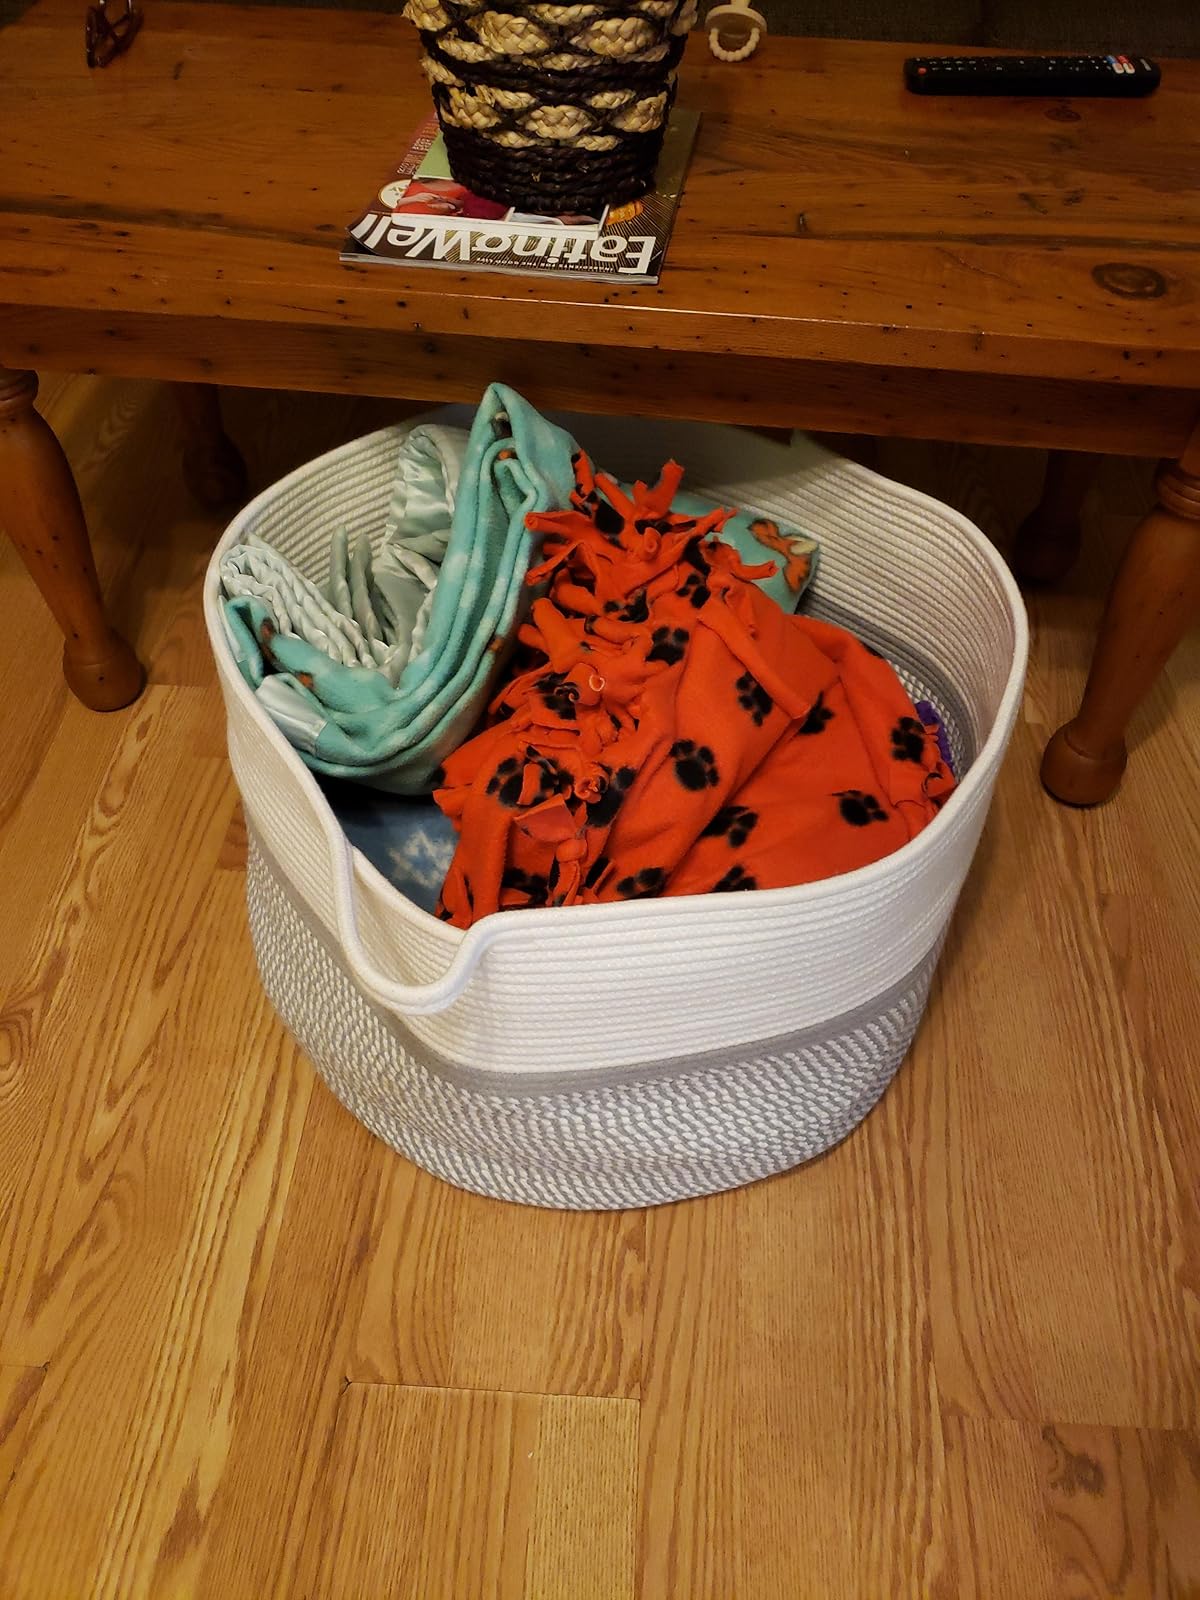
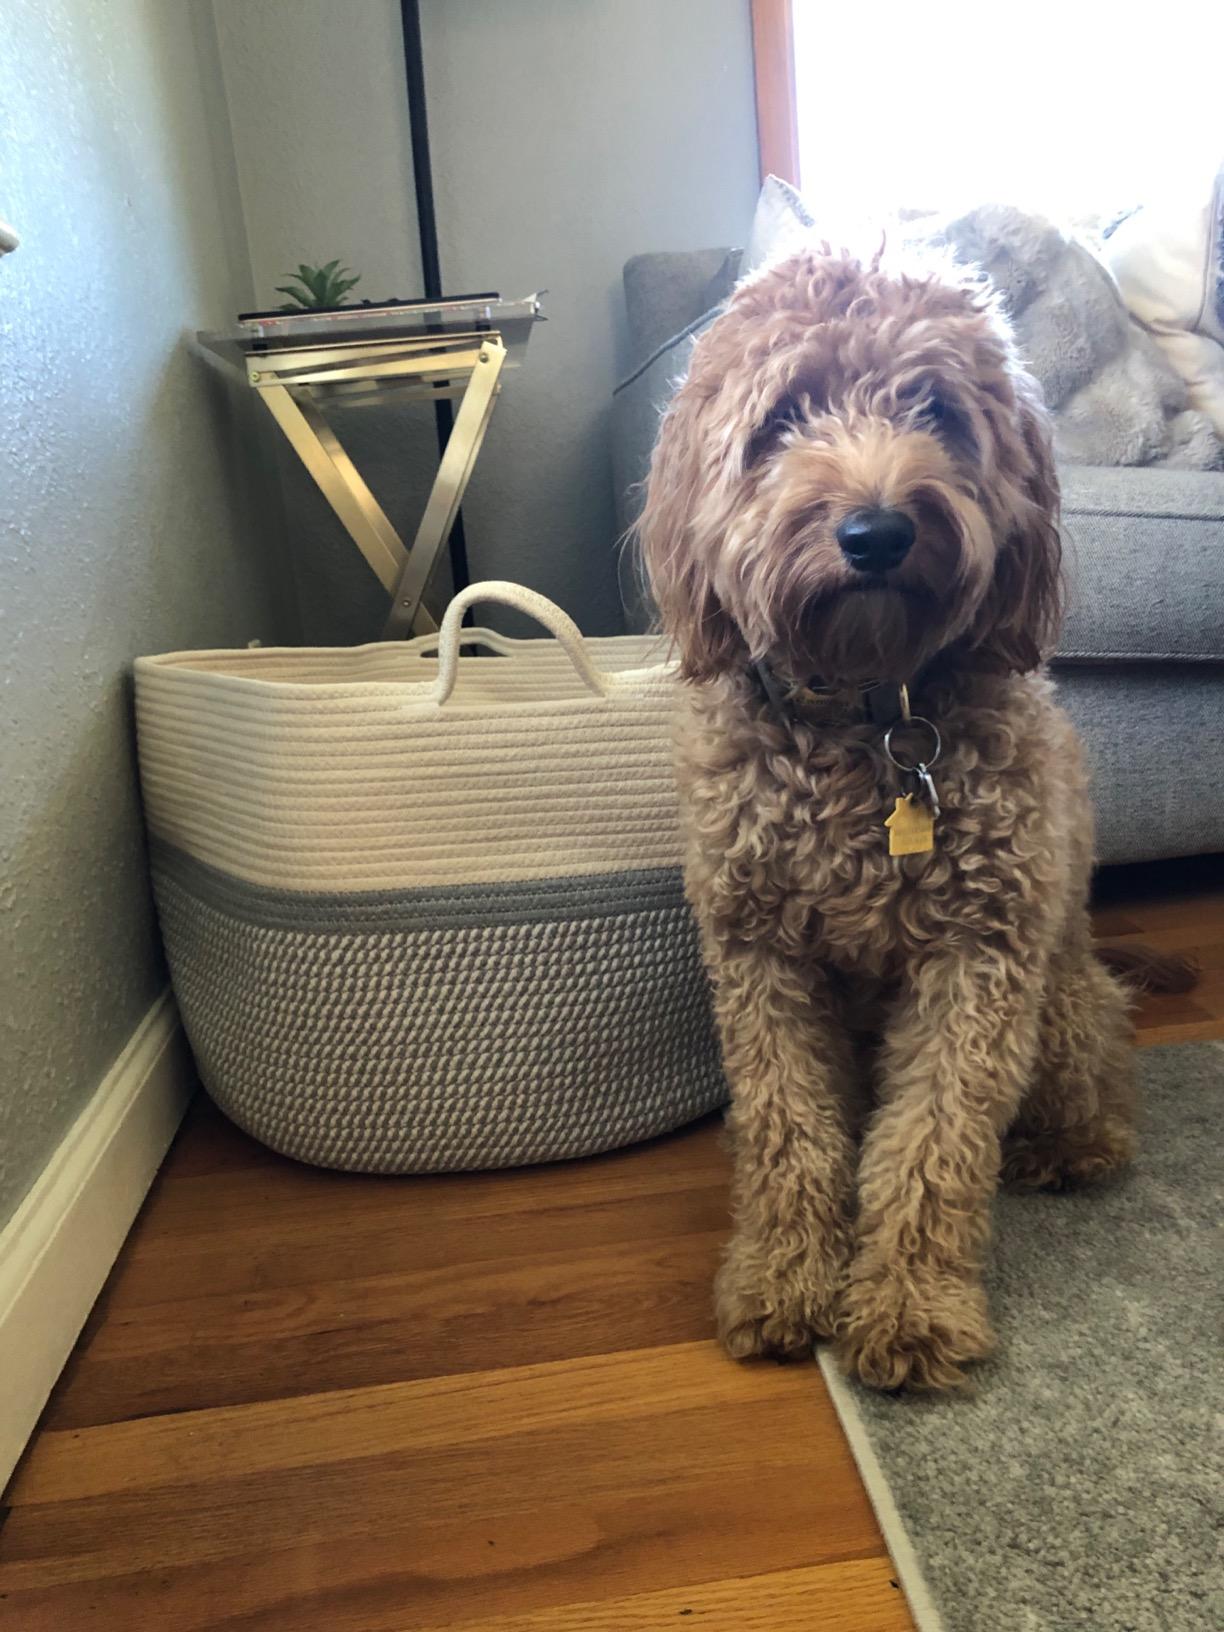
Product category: items_hamper
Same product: yes